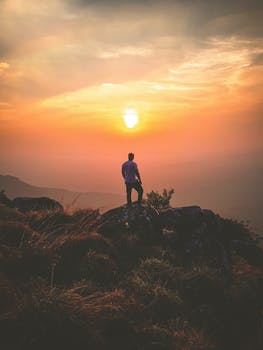
Label: No Watermark